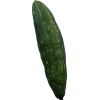
Label: Cucumber 3